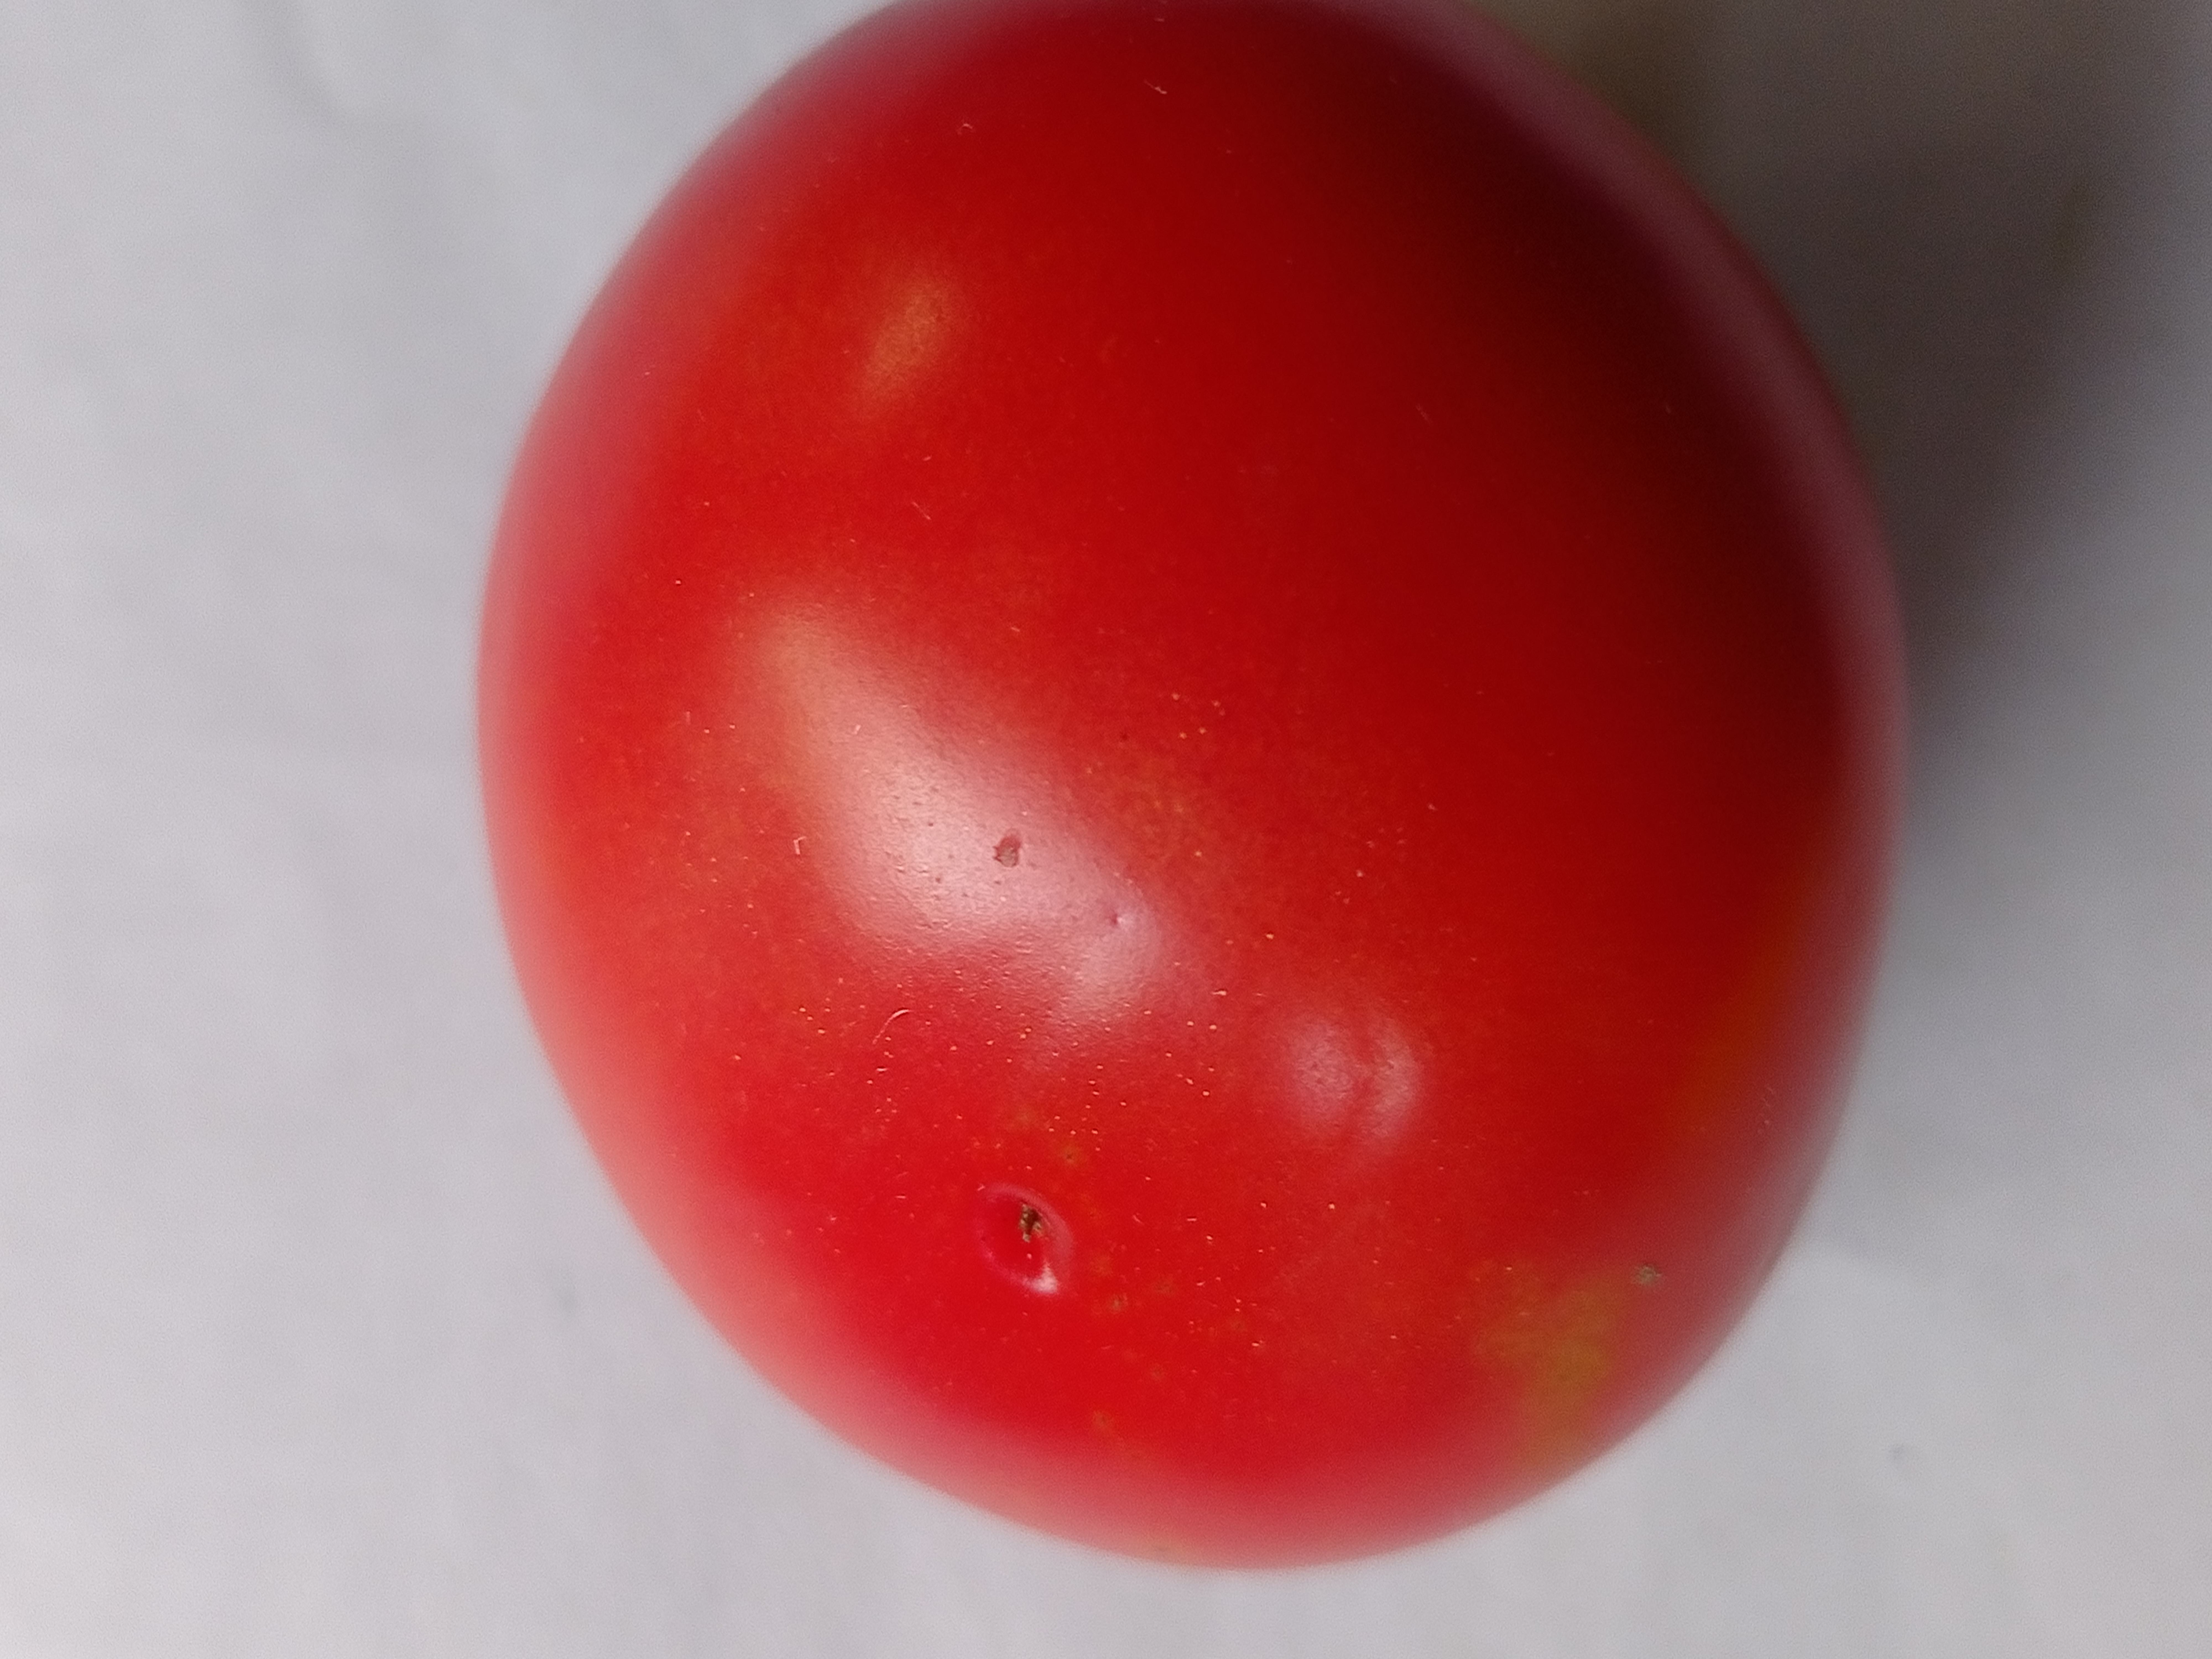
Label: Fresh